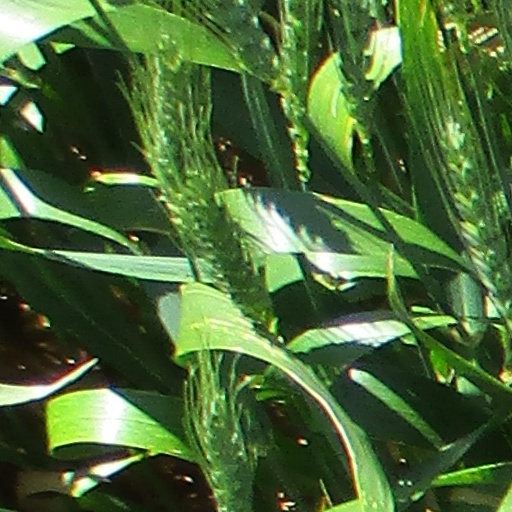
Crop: wheat